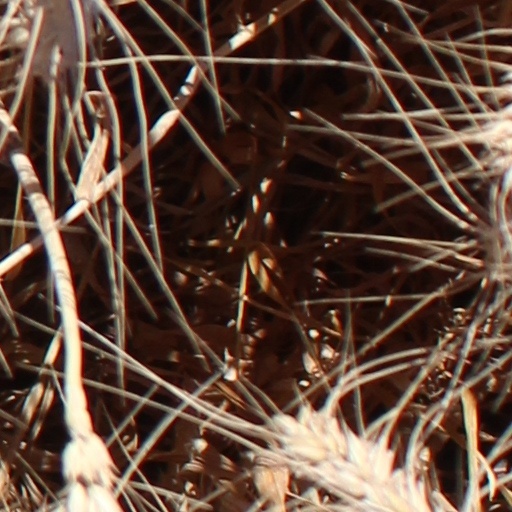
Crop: wheat